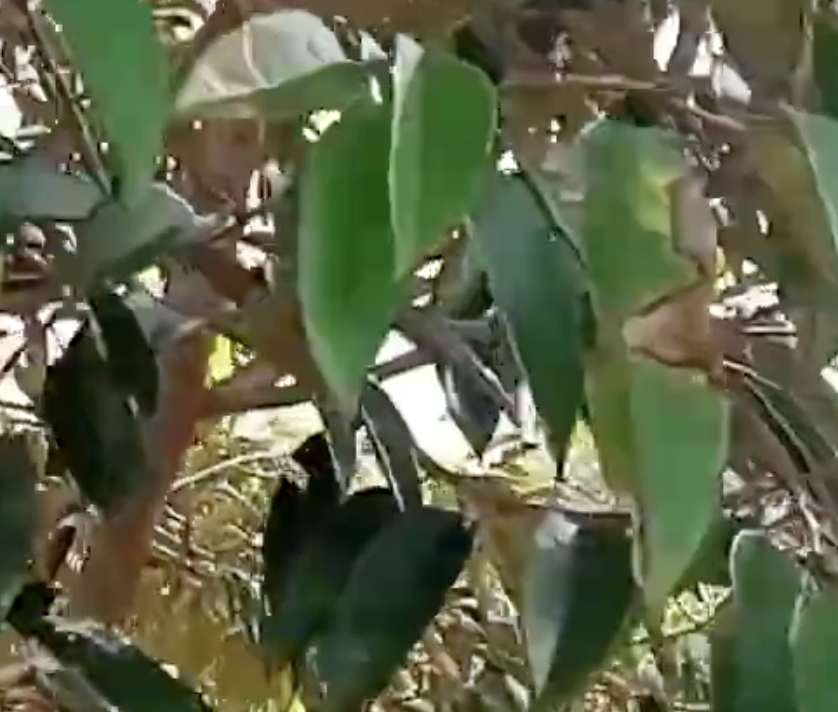
Label: sooty_mold